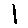
Label: 1